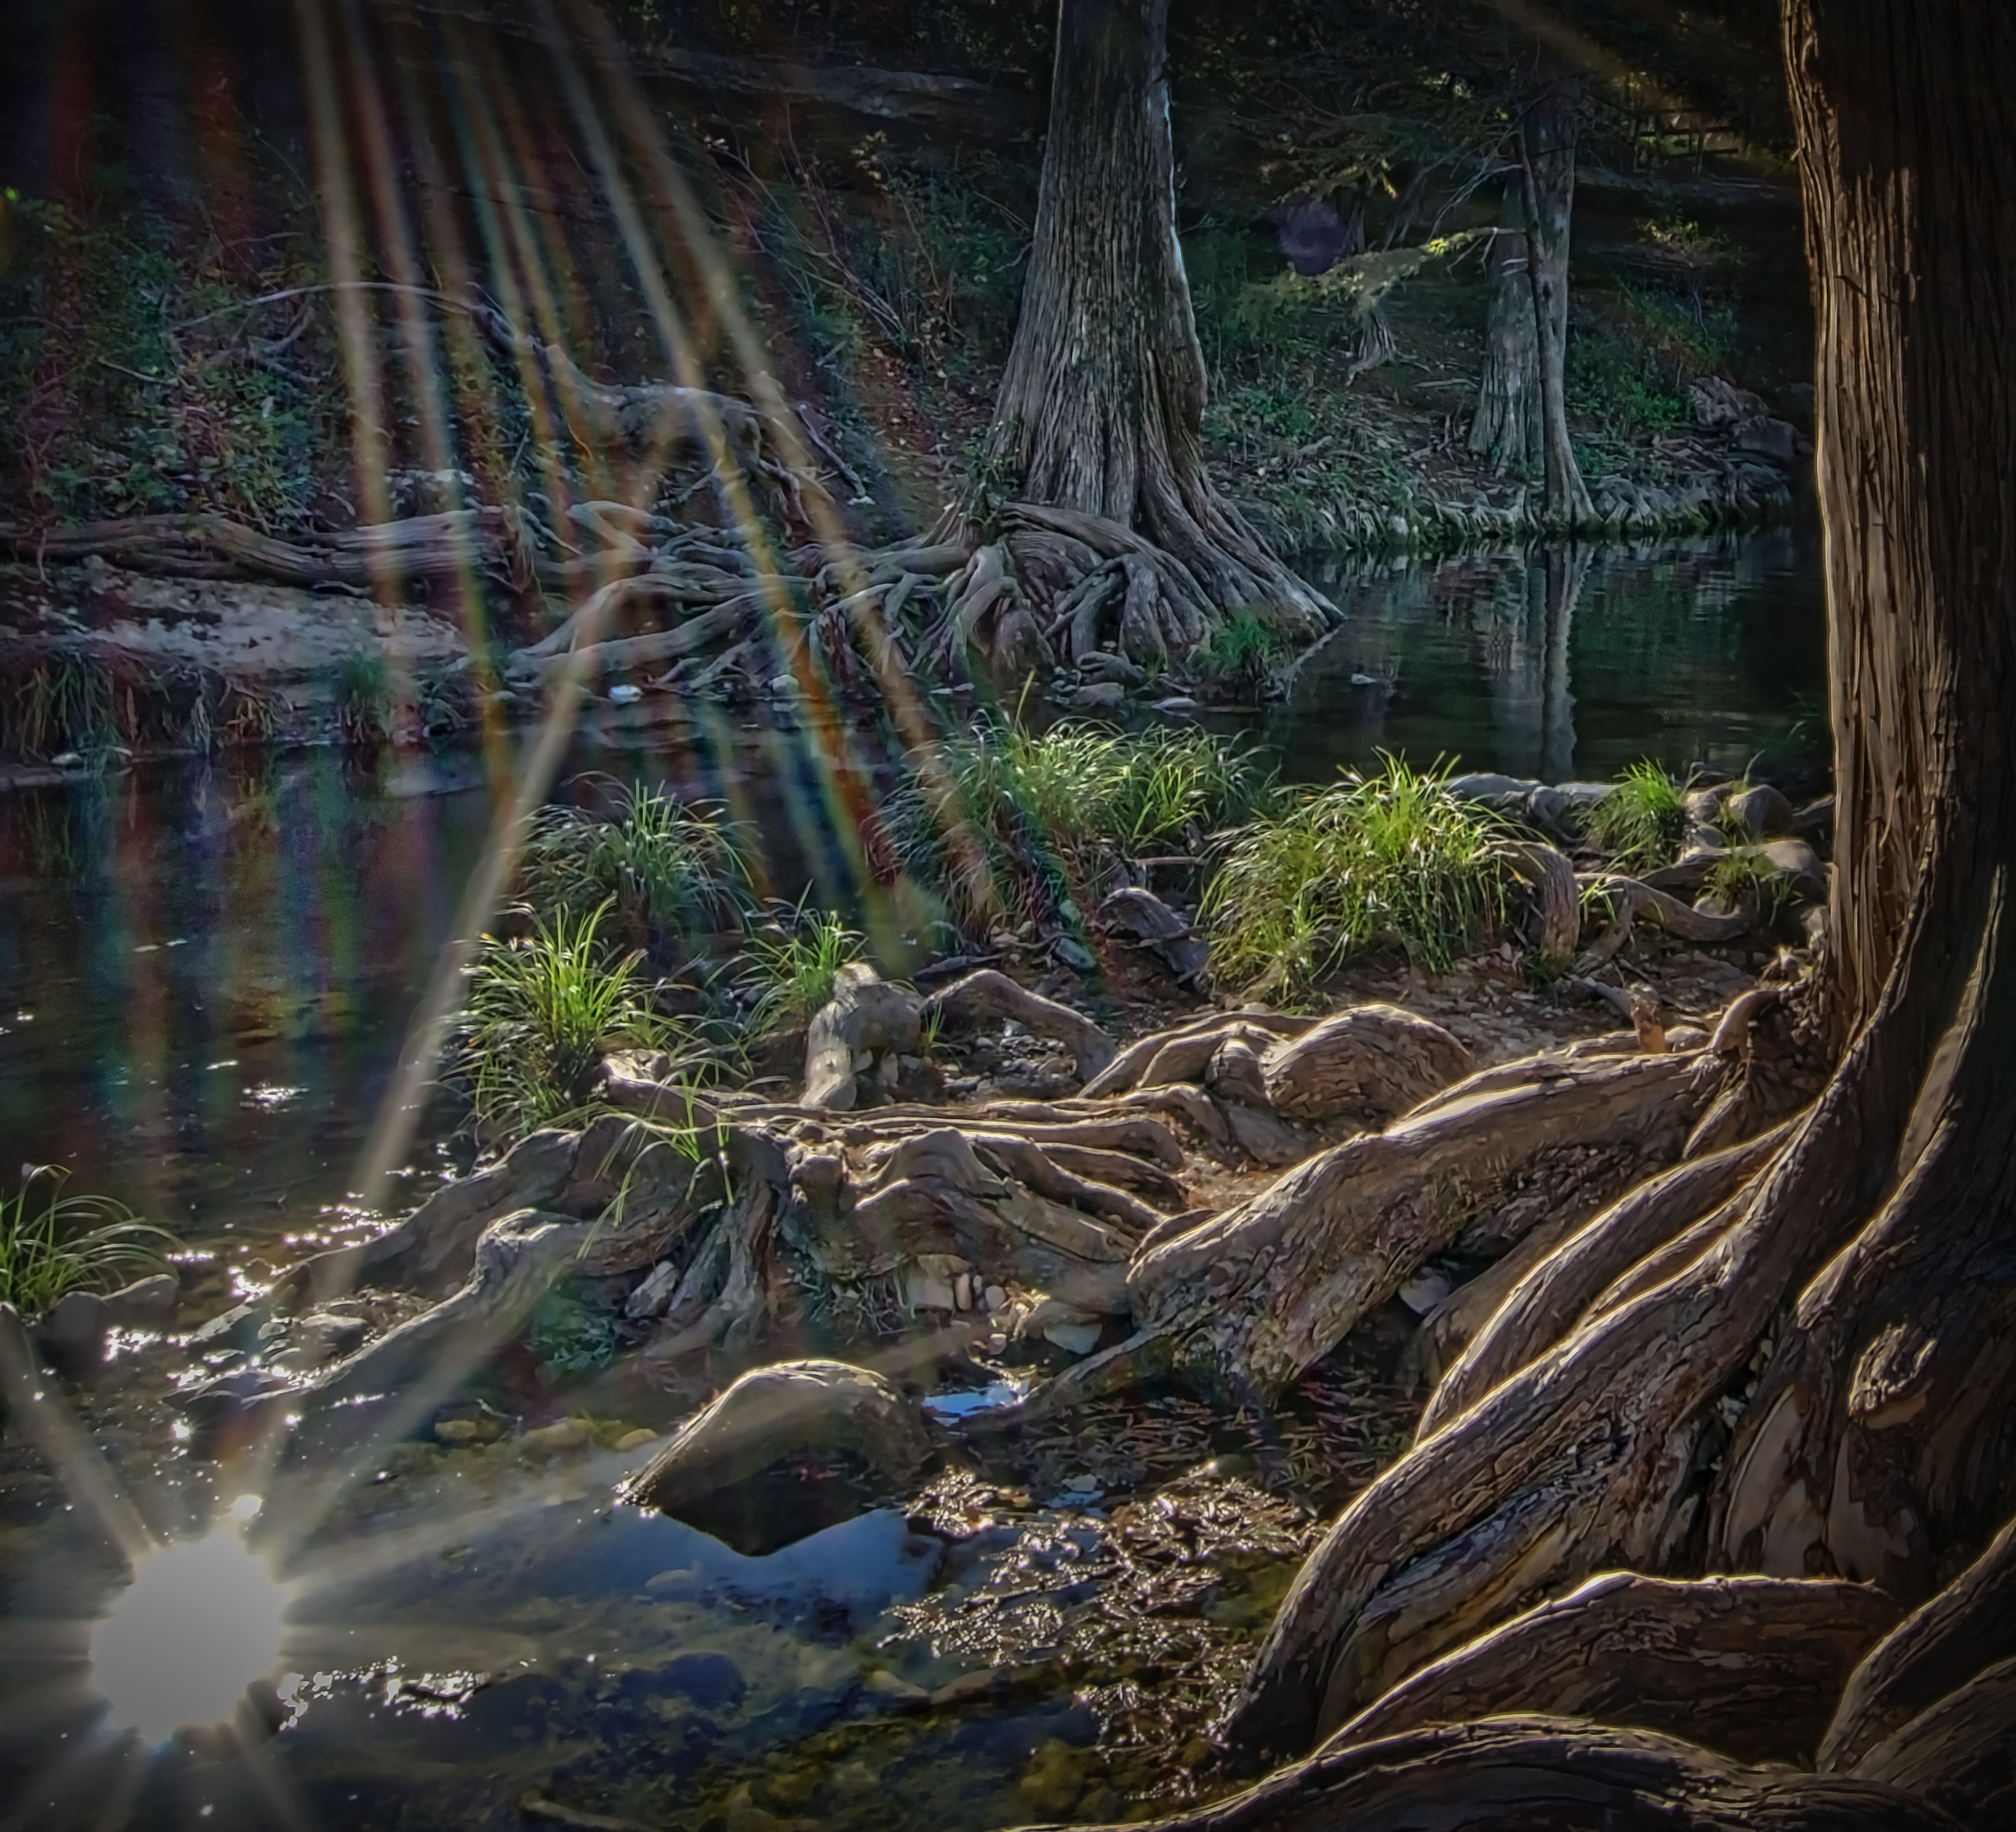
tree, forest, swamp, sun, beam, reflection, jungle, park, hdr, rainforest, falls, wetland, state, texas, woodland, habitat, tx, mckinney, ausitn, screenshot, natural environment